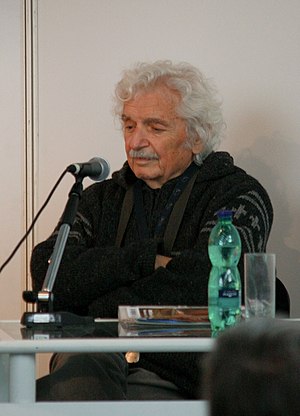
Ladislav Smoljak
Ladislav Smoljak var en tjekkisk film- og teaterinstruktør, skuespiller og manuskriptforfatter.